The Boy Who Lost His Face

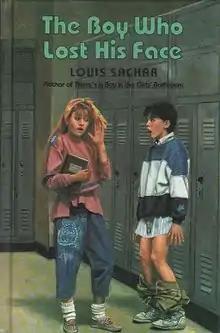
First edition

The Boy Who Lost His Face is a novel by Louis Sachar, published in 1989 by Alfred A. Knopf. The story focuses on a group of young boys. One of them (David), joining in with the 'cool crew', helps to steal an old woman's cane. When she finds them, she cries out, "Your Doppelgänger will regurgitate on your soul!" meaning that his ghostly double would puke on his soul, according to a translation by David. Following this, the protagonist finds himself repeatedly experiencing the same misfortunes he passed on to the old woman.